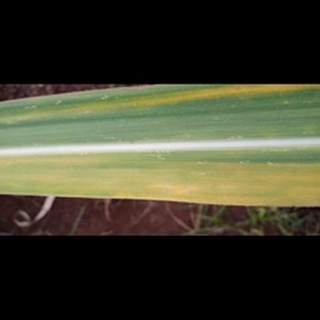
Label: sugarcane_yellow_leaf_disease